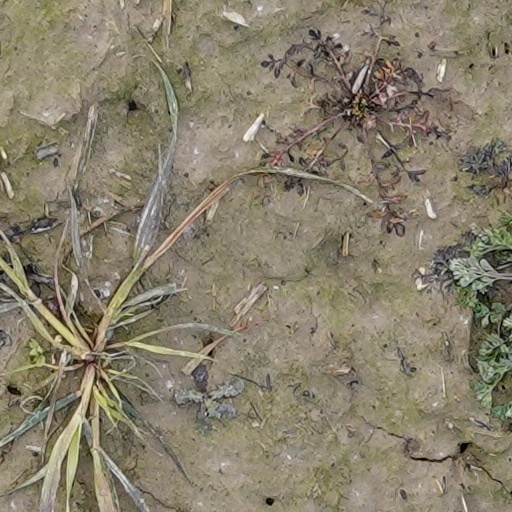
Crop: wheat